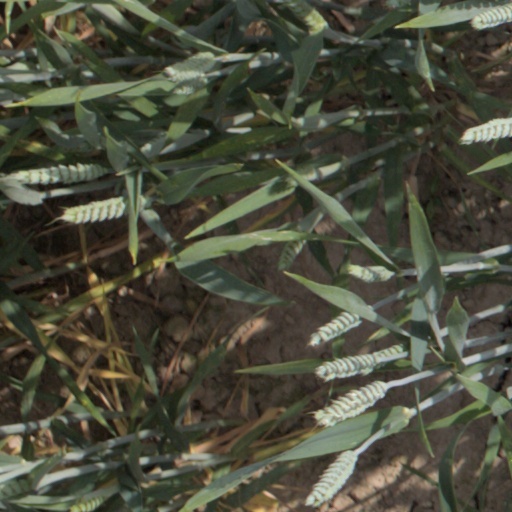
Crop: wheat